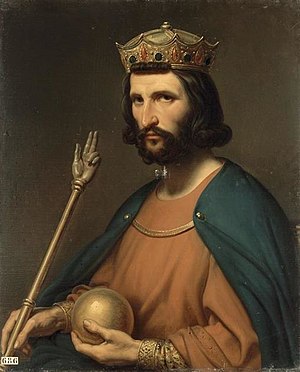
Frankrigs monarker / Huset Capet (987–1792) / Huset Capet (987–1328)
Frankrigs monarker tæller de monarker, der har været af Kongeriget Frankrig og dets forgængere, som regerede fra oprettelsen af Frankerriget i 486 med flere afbrydelser til Det andet franske kejserriges fald i 1870.